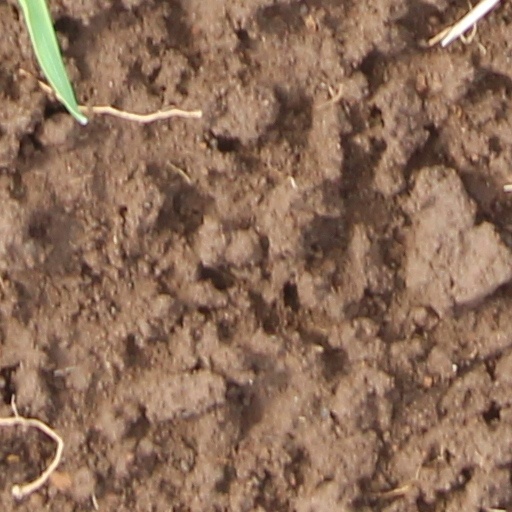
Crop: wheat